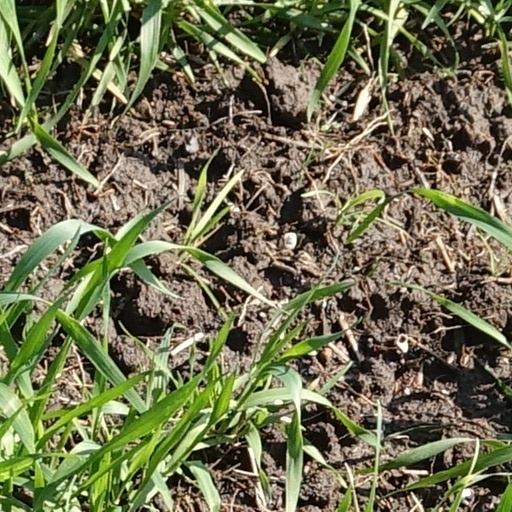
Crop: wheat